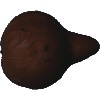
Label: Pear Kaiser 1